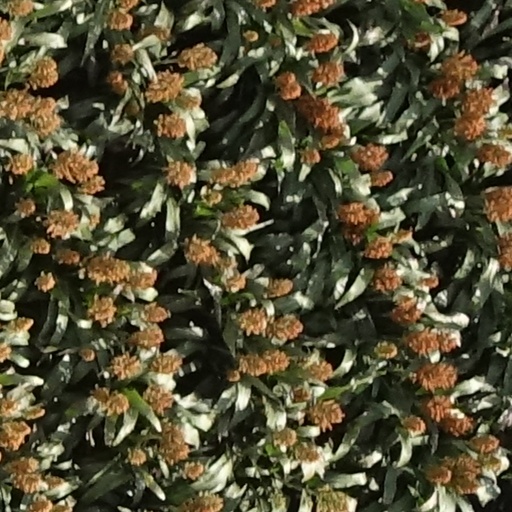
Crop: sorghum